Ira Rennert

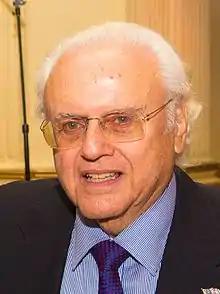

Ira Leon Rennert (born May 31, 1934) is an American billionaire businessman, and the chairman and CEO of Renco Group. As of November 2024, "Forbes" estimated his net worth at US$3.8 billion.